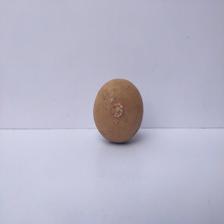
Size: Large